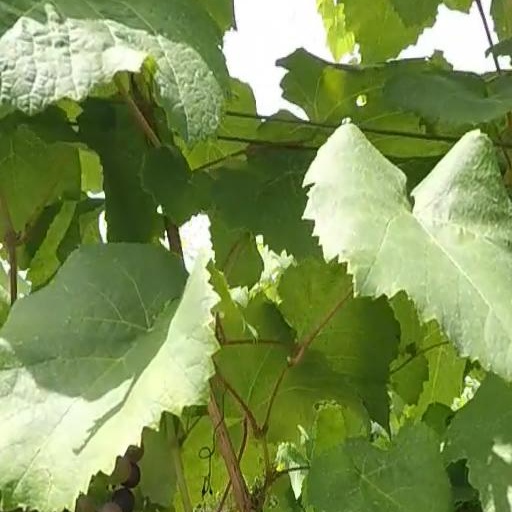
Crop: grape